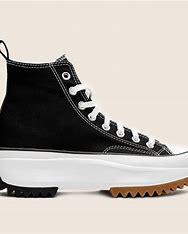
Brand: Converse
Model: Run Star Hike